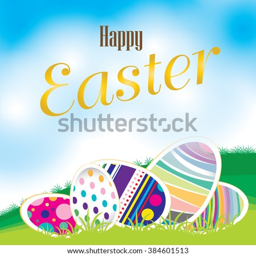
easter eggs on the meadow and a beautiful sky .